Jayant Parikh

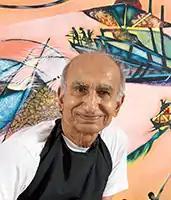
Jayant Parikh in 2018

Jayant Parikh (born 2 April 1940) is an Indian modern contemporary artist, printmaker, and muralist. He is a student of N. S. Bendre, K. G. Subramanyan and Sankho Chaudhuri. He lives and works in Vadodara, India.